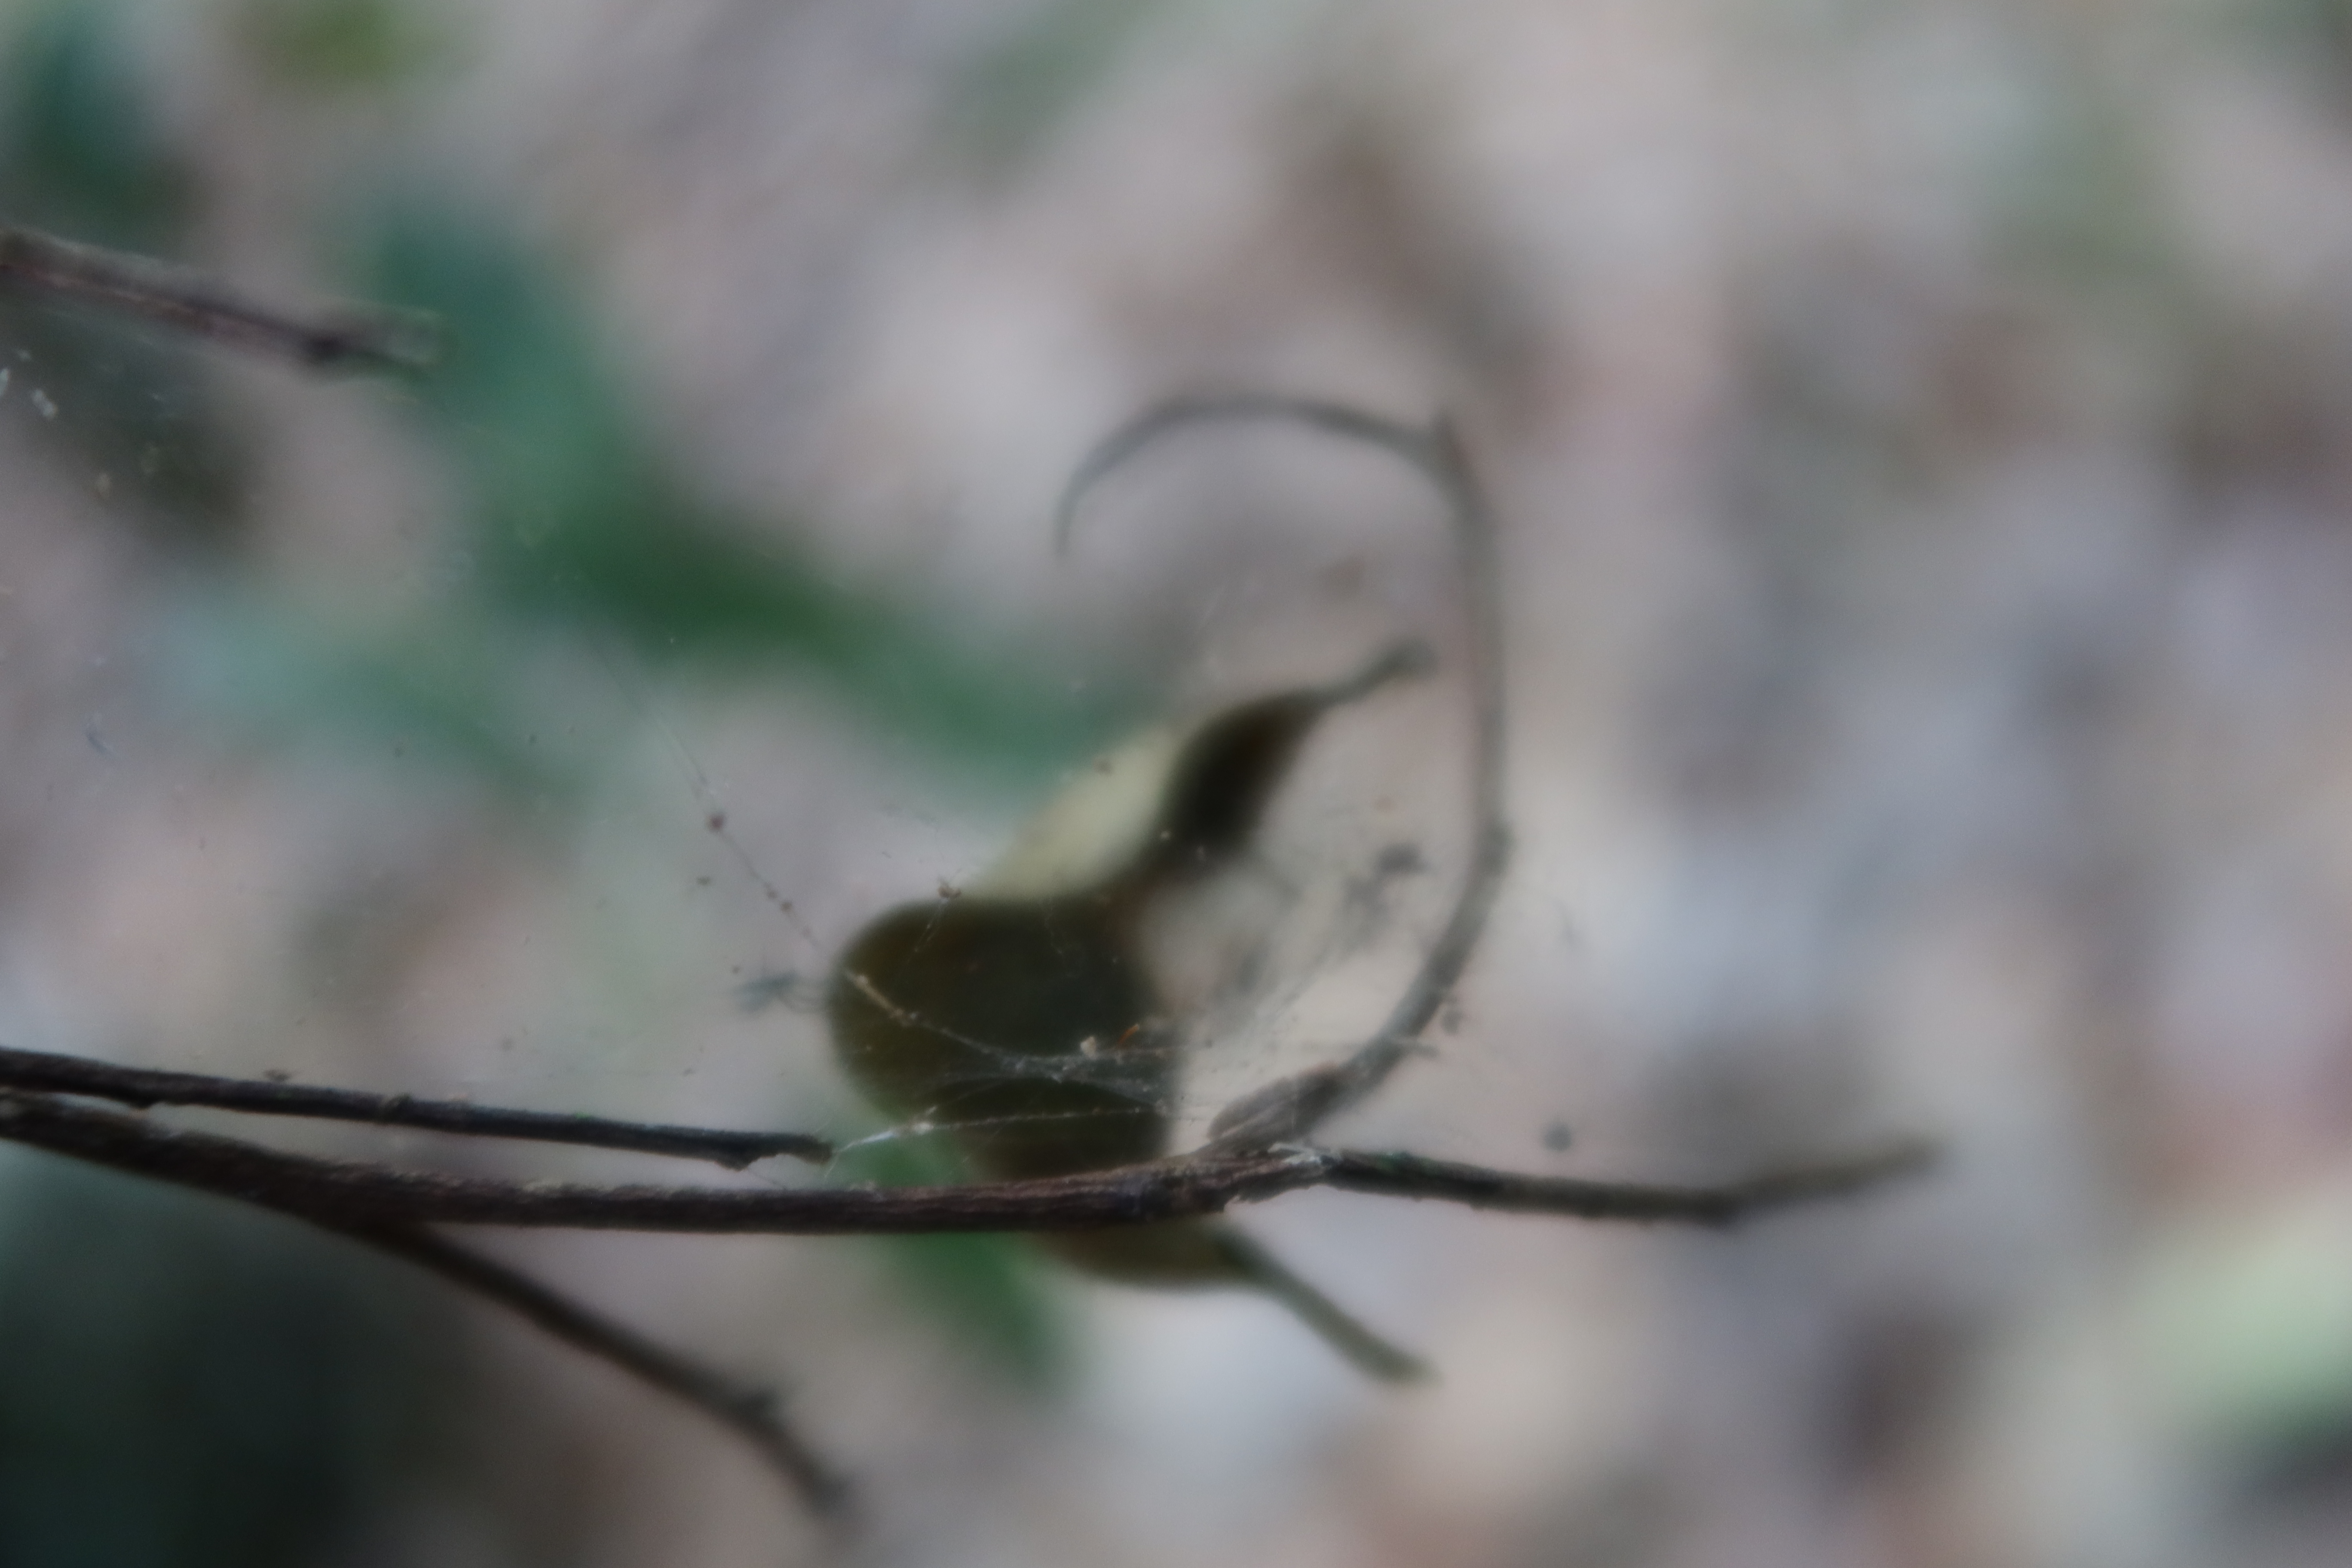
Label: Spiders